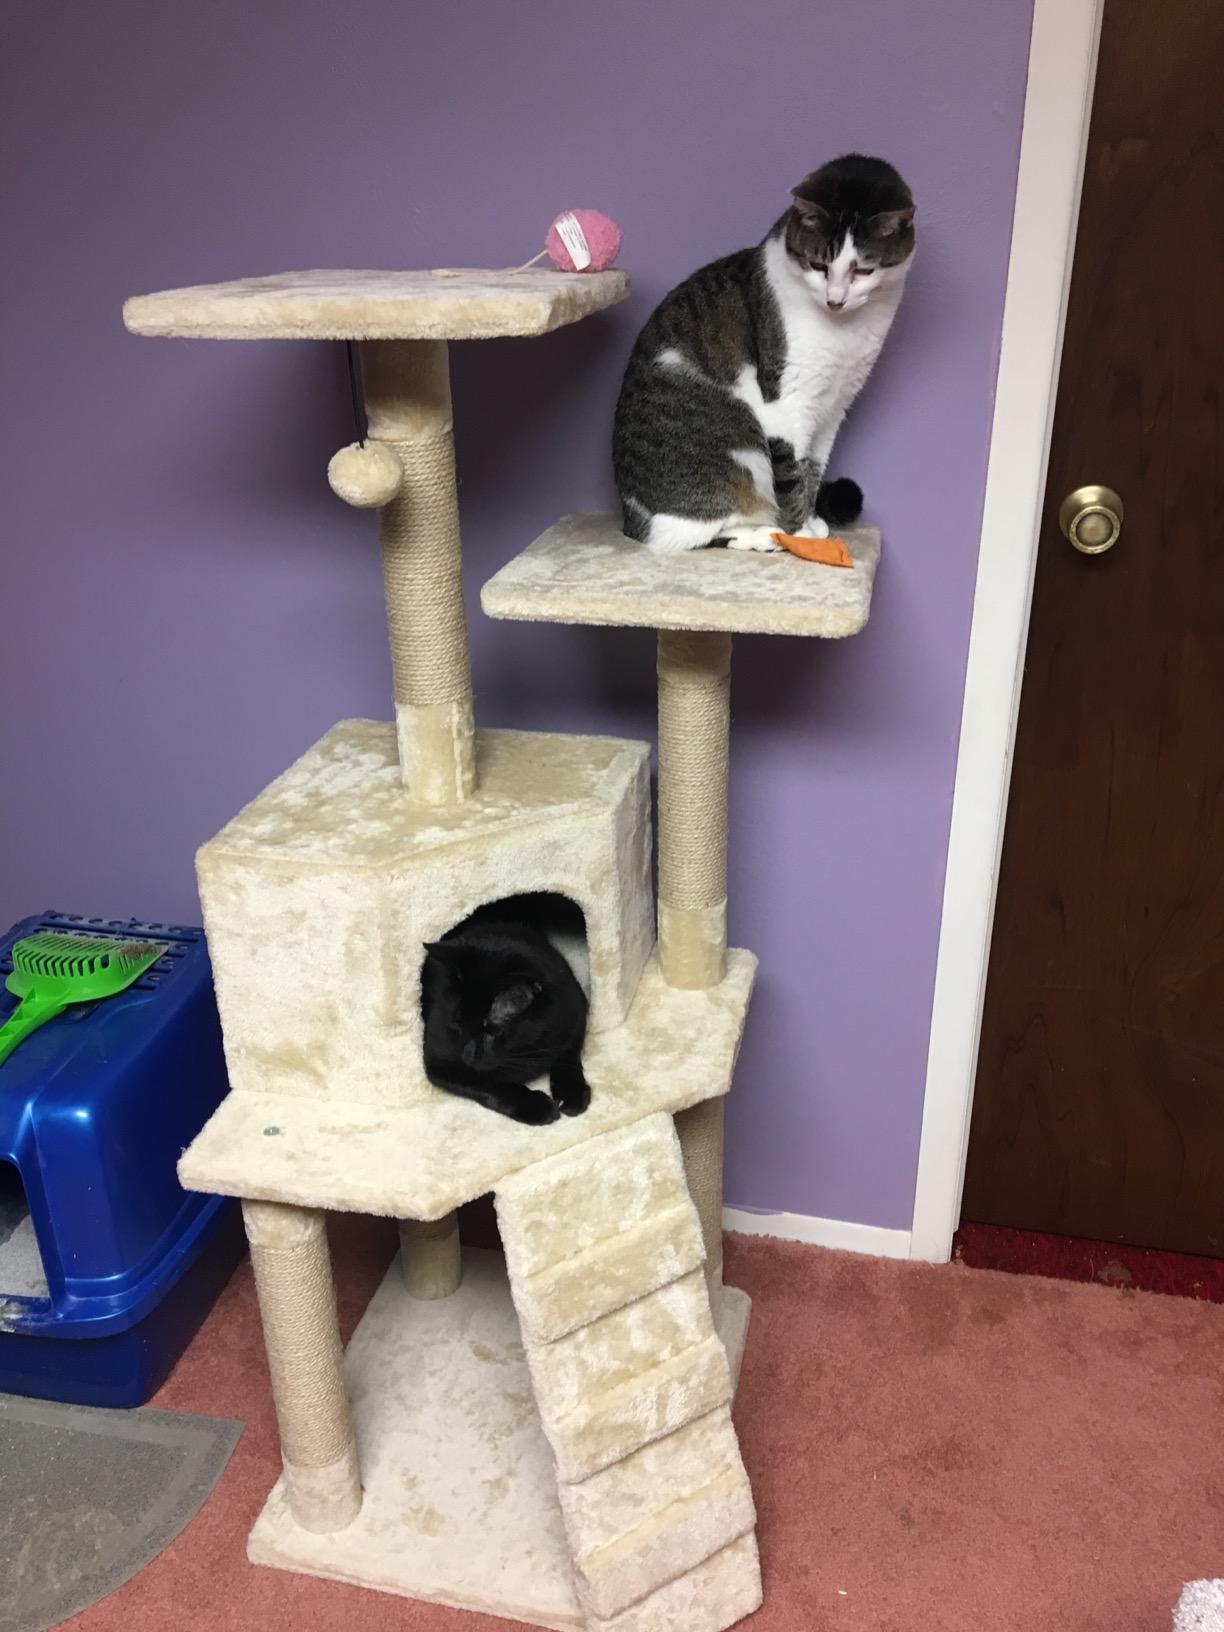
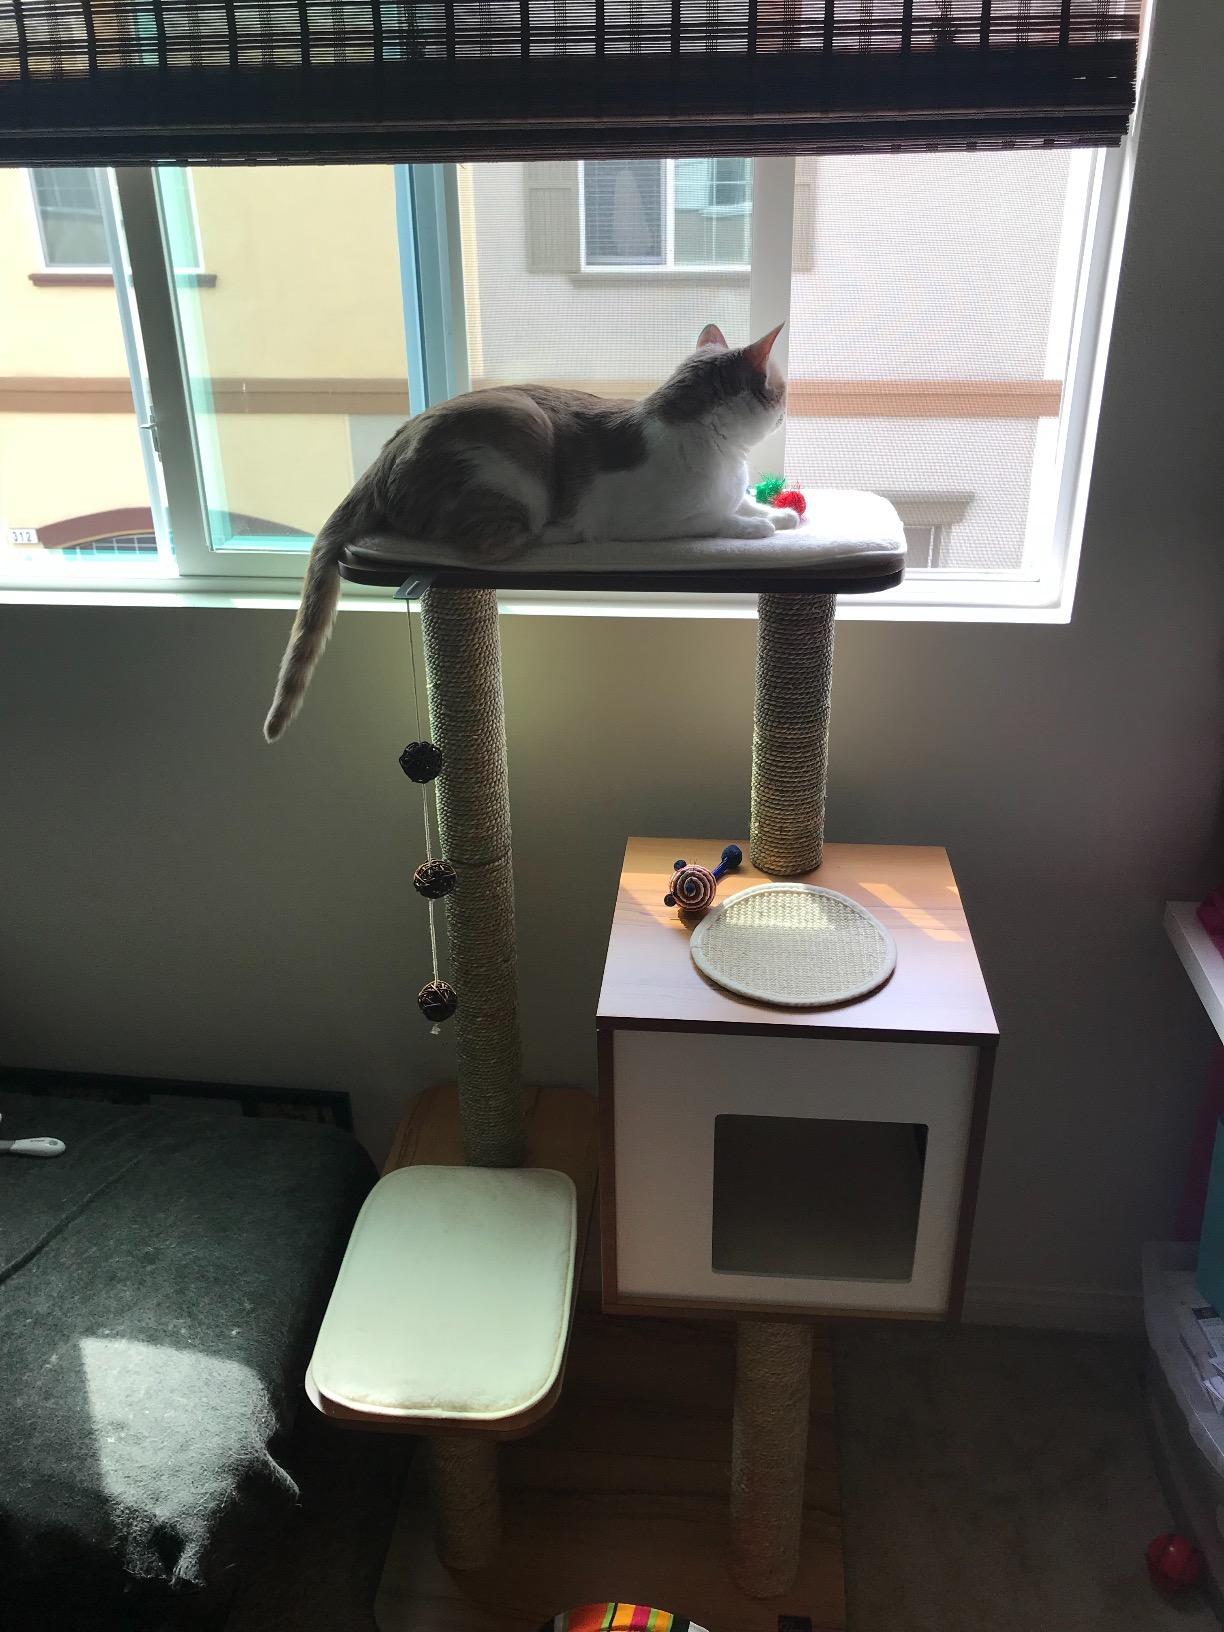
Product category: items_cat tree
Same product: no